Holy door

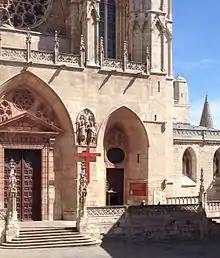
The holy door of Burgos Cathedral (Spain) for the Holy Year of Mercy

In John 10:9, Jesus is quoted as saying, "I am the gate. Whoever enters through me will be saved." In Luke 11:9 is found, "And I tell you, ask and you will receive; seek and you will find; knock and the door will be opened to you." Revelations 3:20 says, "Behold, I stand at the door and knock. If anyone hears my voice and opens the door, (then) I will enter his house and dine with him, and he with me." Dom Albert Hammenstede O.S.B. noted that Porter was one of the minor orders. Herbert Thurston suggests that "the symbolism of this ceremony may also have been influenced by the old idea of seeking sanctuary".